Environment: real
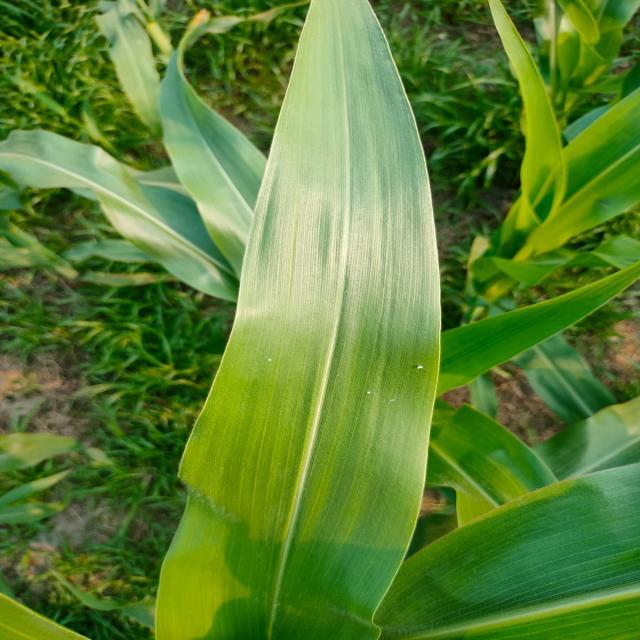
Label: healthy